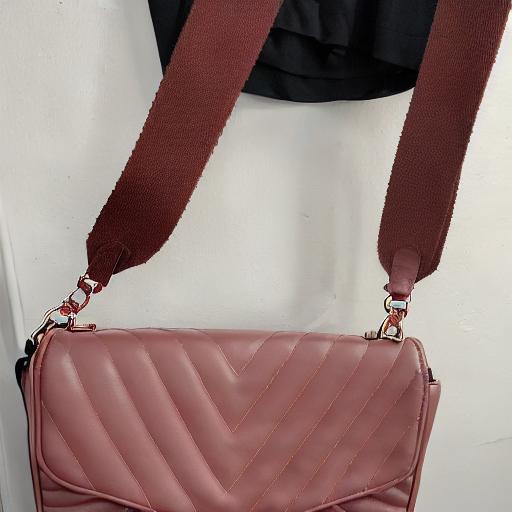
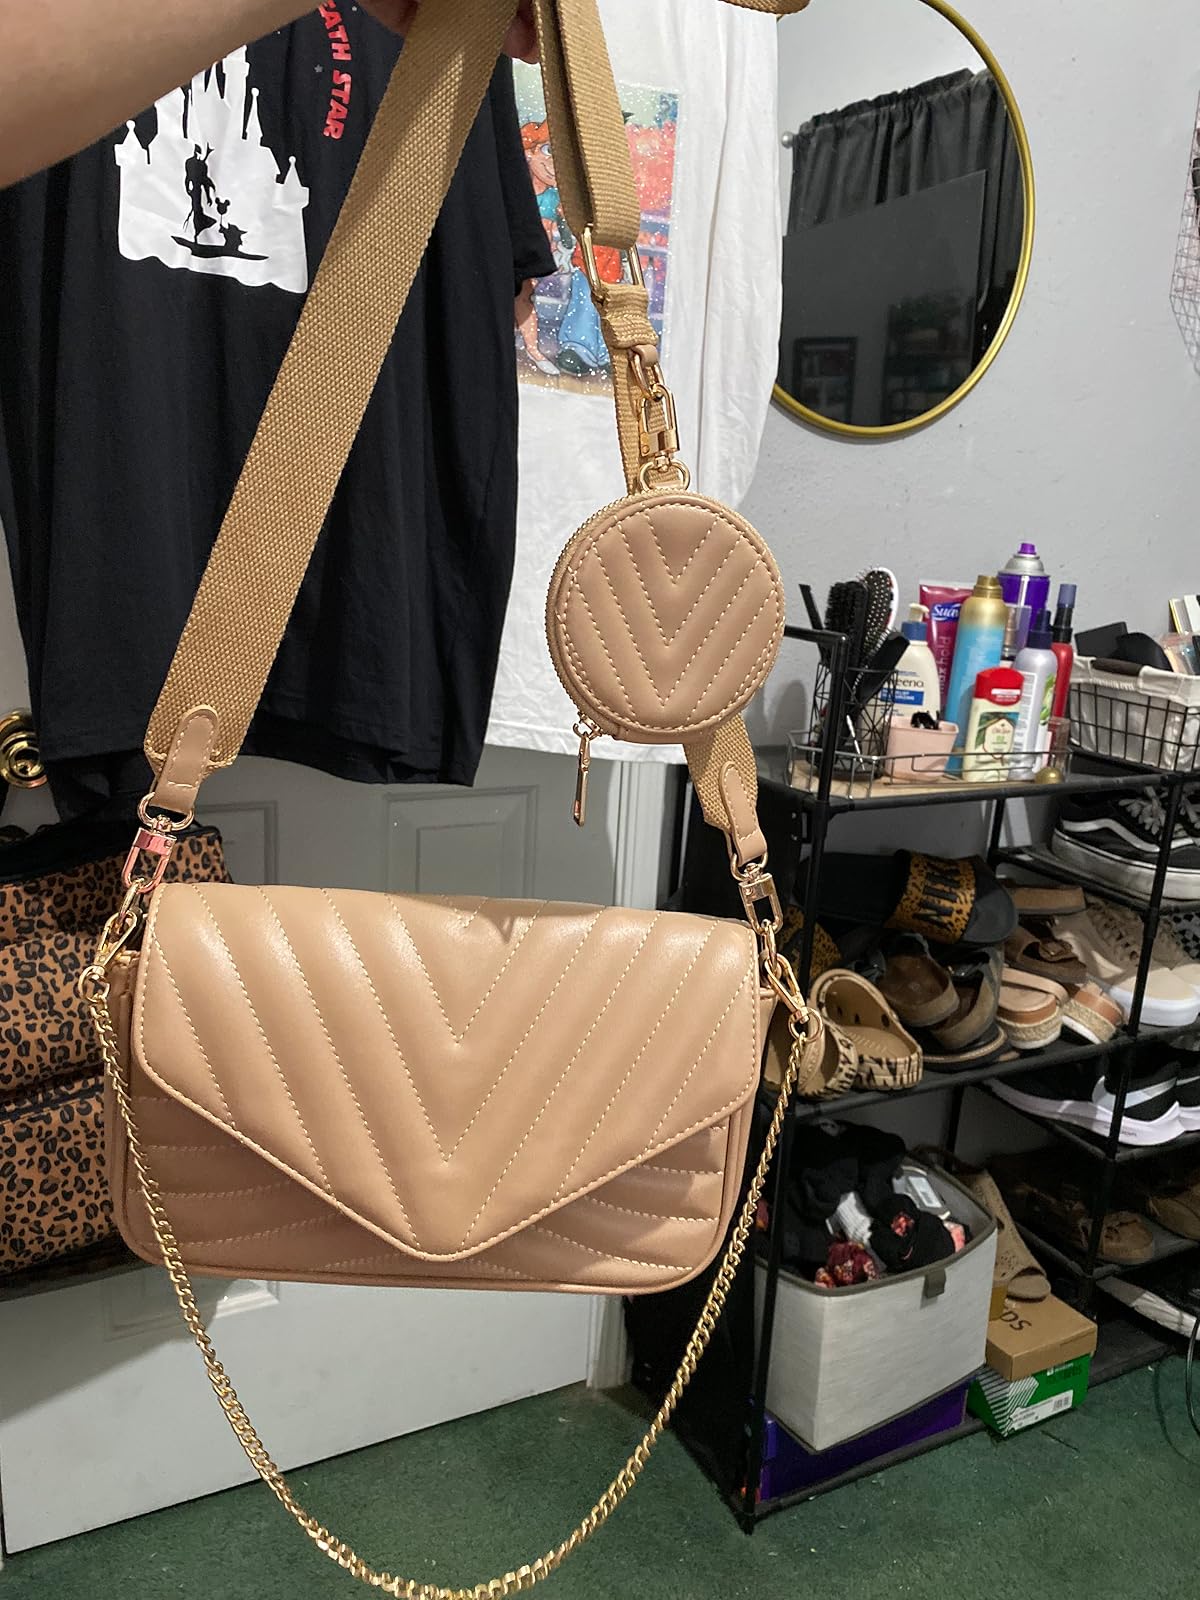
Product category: accessories_handbag
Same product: no